Turn restriction routing

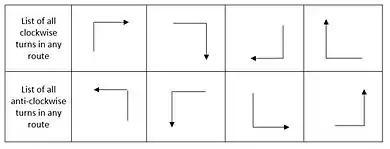

Logic behind turn restriction routing derives from a key observation. A cyclic acquisition of channels can take place only if all the four possible clockwise (or anti-clockwise) turns have occurred. This means deadlocks can be avoided by prohibiting at least one of the clockwise turns and one of the anti-clockwise turns. All the clockwise and anti-clockwise turns that are possible in a non restricted routing algorithm are shown in fig 2.